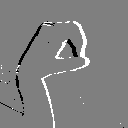
ASL letter: o